Ethyl eicosapentaenoic acid

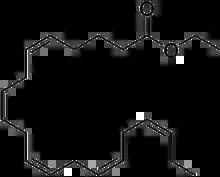

Icosapent ethyl (USAN, EMA), also known by its chemical name ethyl eicosapentaenate and incorrect chemical name ethyl eicosapentaenoic acid (E-EPA), sold under the brand name Vascepa among others, is a medication used to treat dyslipidemia and hypertriglyceridemia. It is used in combination with changes in diet in adults with hypertriglyceridemia ≥ 150 mg/dL. Further, it is often required to be used with a statin (maximally-tolerated dose).